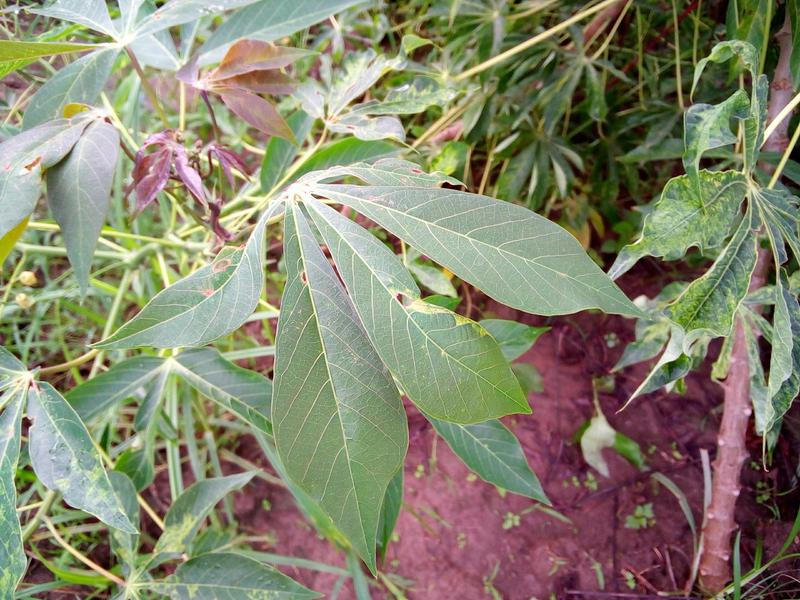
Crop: cassava
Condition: healthy